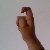
The image shows a hand gesture representing the letter 'X' in Indian Sign Language.